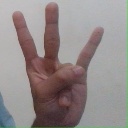
अक्षर: क्ष